Clara Mulholland

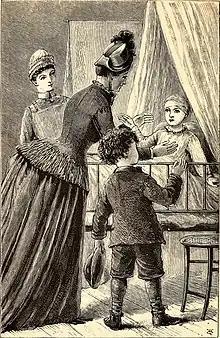
"The strange adventures of little Snowdrop and other tales"

Her first story for young children, was published by Messrs. Marcus, Ward & Co., of Belfast, and by John Murphy, of Baltimore. Then followed - "Naughty Miss Bunny", "The Strange Adventures of Little Snowdrop", and "Little Merry Face and His Crown of Content". Later, Mulholland wrote stories for various London magazines and papers, and for Messrs. Tillotson & Sons, of Bolton, and the National Press Agency, London. Her other books were, "A Striking Contrast", "Kathleen Mavourneen" and "Linda's Misfortunes and Little Brian's trip to Dublin".